Jimmy Logue

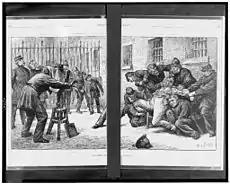
Much like how Logue's photograph was probably taken, a scene in Newgate Prison, London, where a prisoner, being held down by police, is compelled to sit for his photograph, to be placed in the "Rogue's Gallery".

After his release in 1877, Logue quickly resumed his criminal career, partaking in several high-profile thefts, but he wasn't convicted again until 1879 for a burglary of a safe in a "segar" (cigar) store. It was believed that Logue was also responsible for a number of other robberies which had taken place recently in Philadelphia, including that of a pawn shop two weeks prior. During the bail hearing, Logue was named as Henry Greyson, it being believed that Jimmy Logue was an alias. His bail was set at $3,000. At the same hearing, an attempt was made by unknown persons to free Logue from the court house but their effort was thwarted by an officer. On November 10, Logue was sentenced to 3 years and 9 months after pleading guilty.